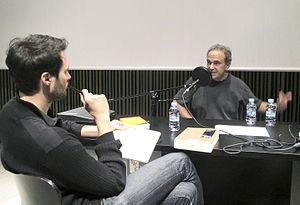
Michel Feher est un philosophe belge né le 12 juillet 1956.